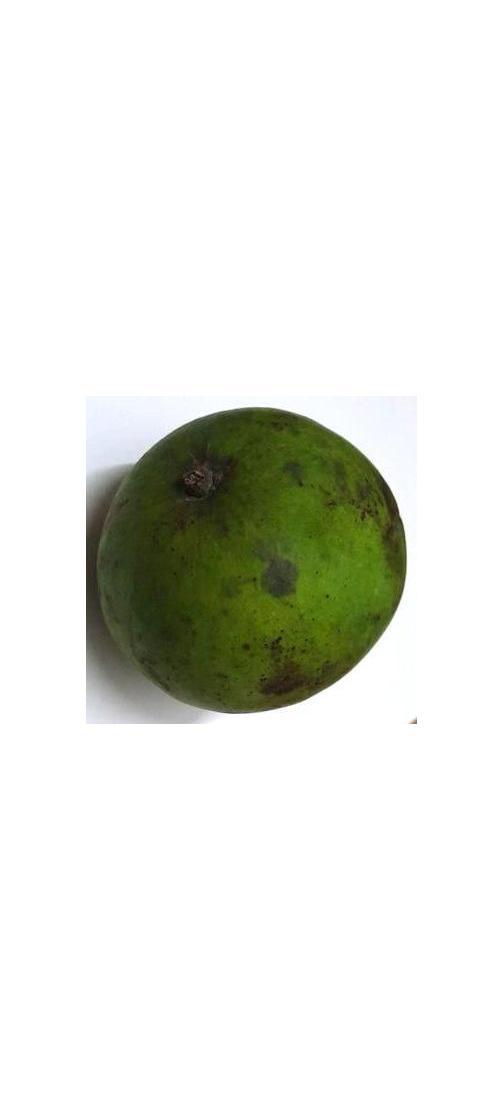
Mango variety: Harivanga